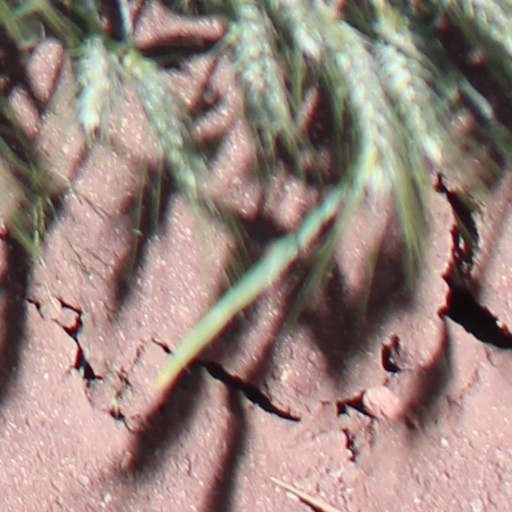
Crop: wheat